Wisden Trophy

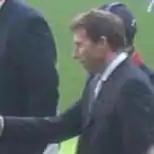
Michael Atherton would captain England in 17 Tests against the West Indies.

The series was characterised by the opening pair of Stewart and new England captain Michael Atherton, which provided the greatest resistance against the West Indian attack of Ambrose and Walsh. The pair scored 987 runs in the series while Ambrose ended the series with 26 wickets at an average of 19.96 and was awarded man of the series.